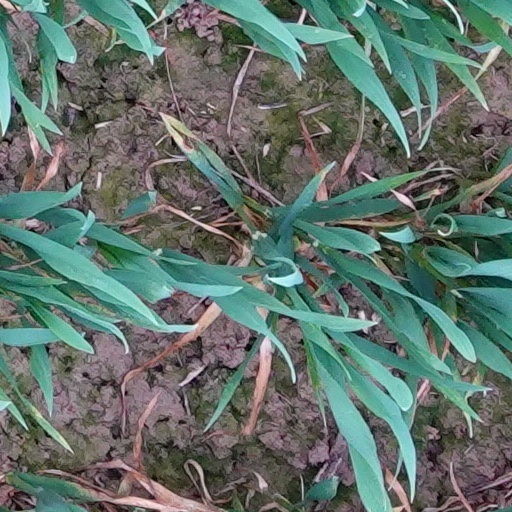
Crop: wheat